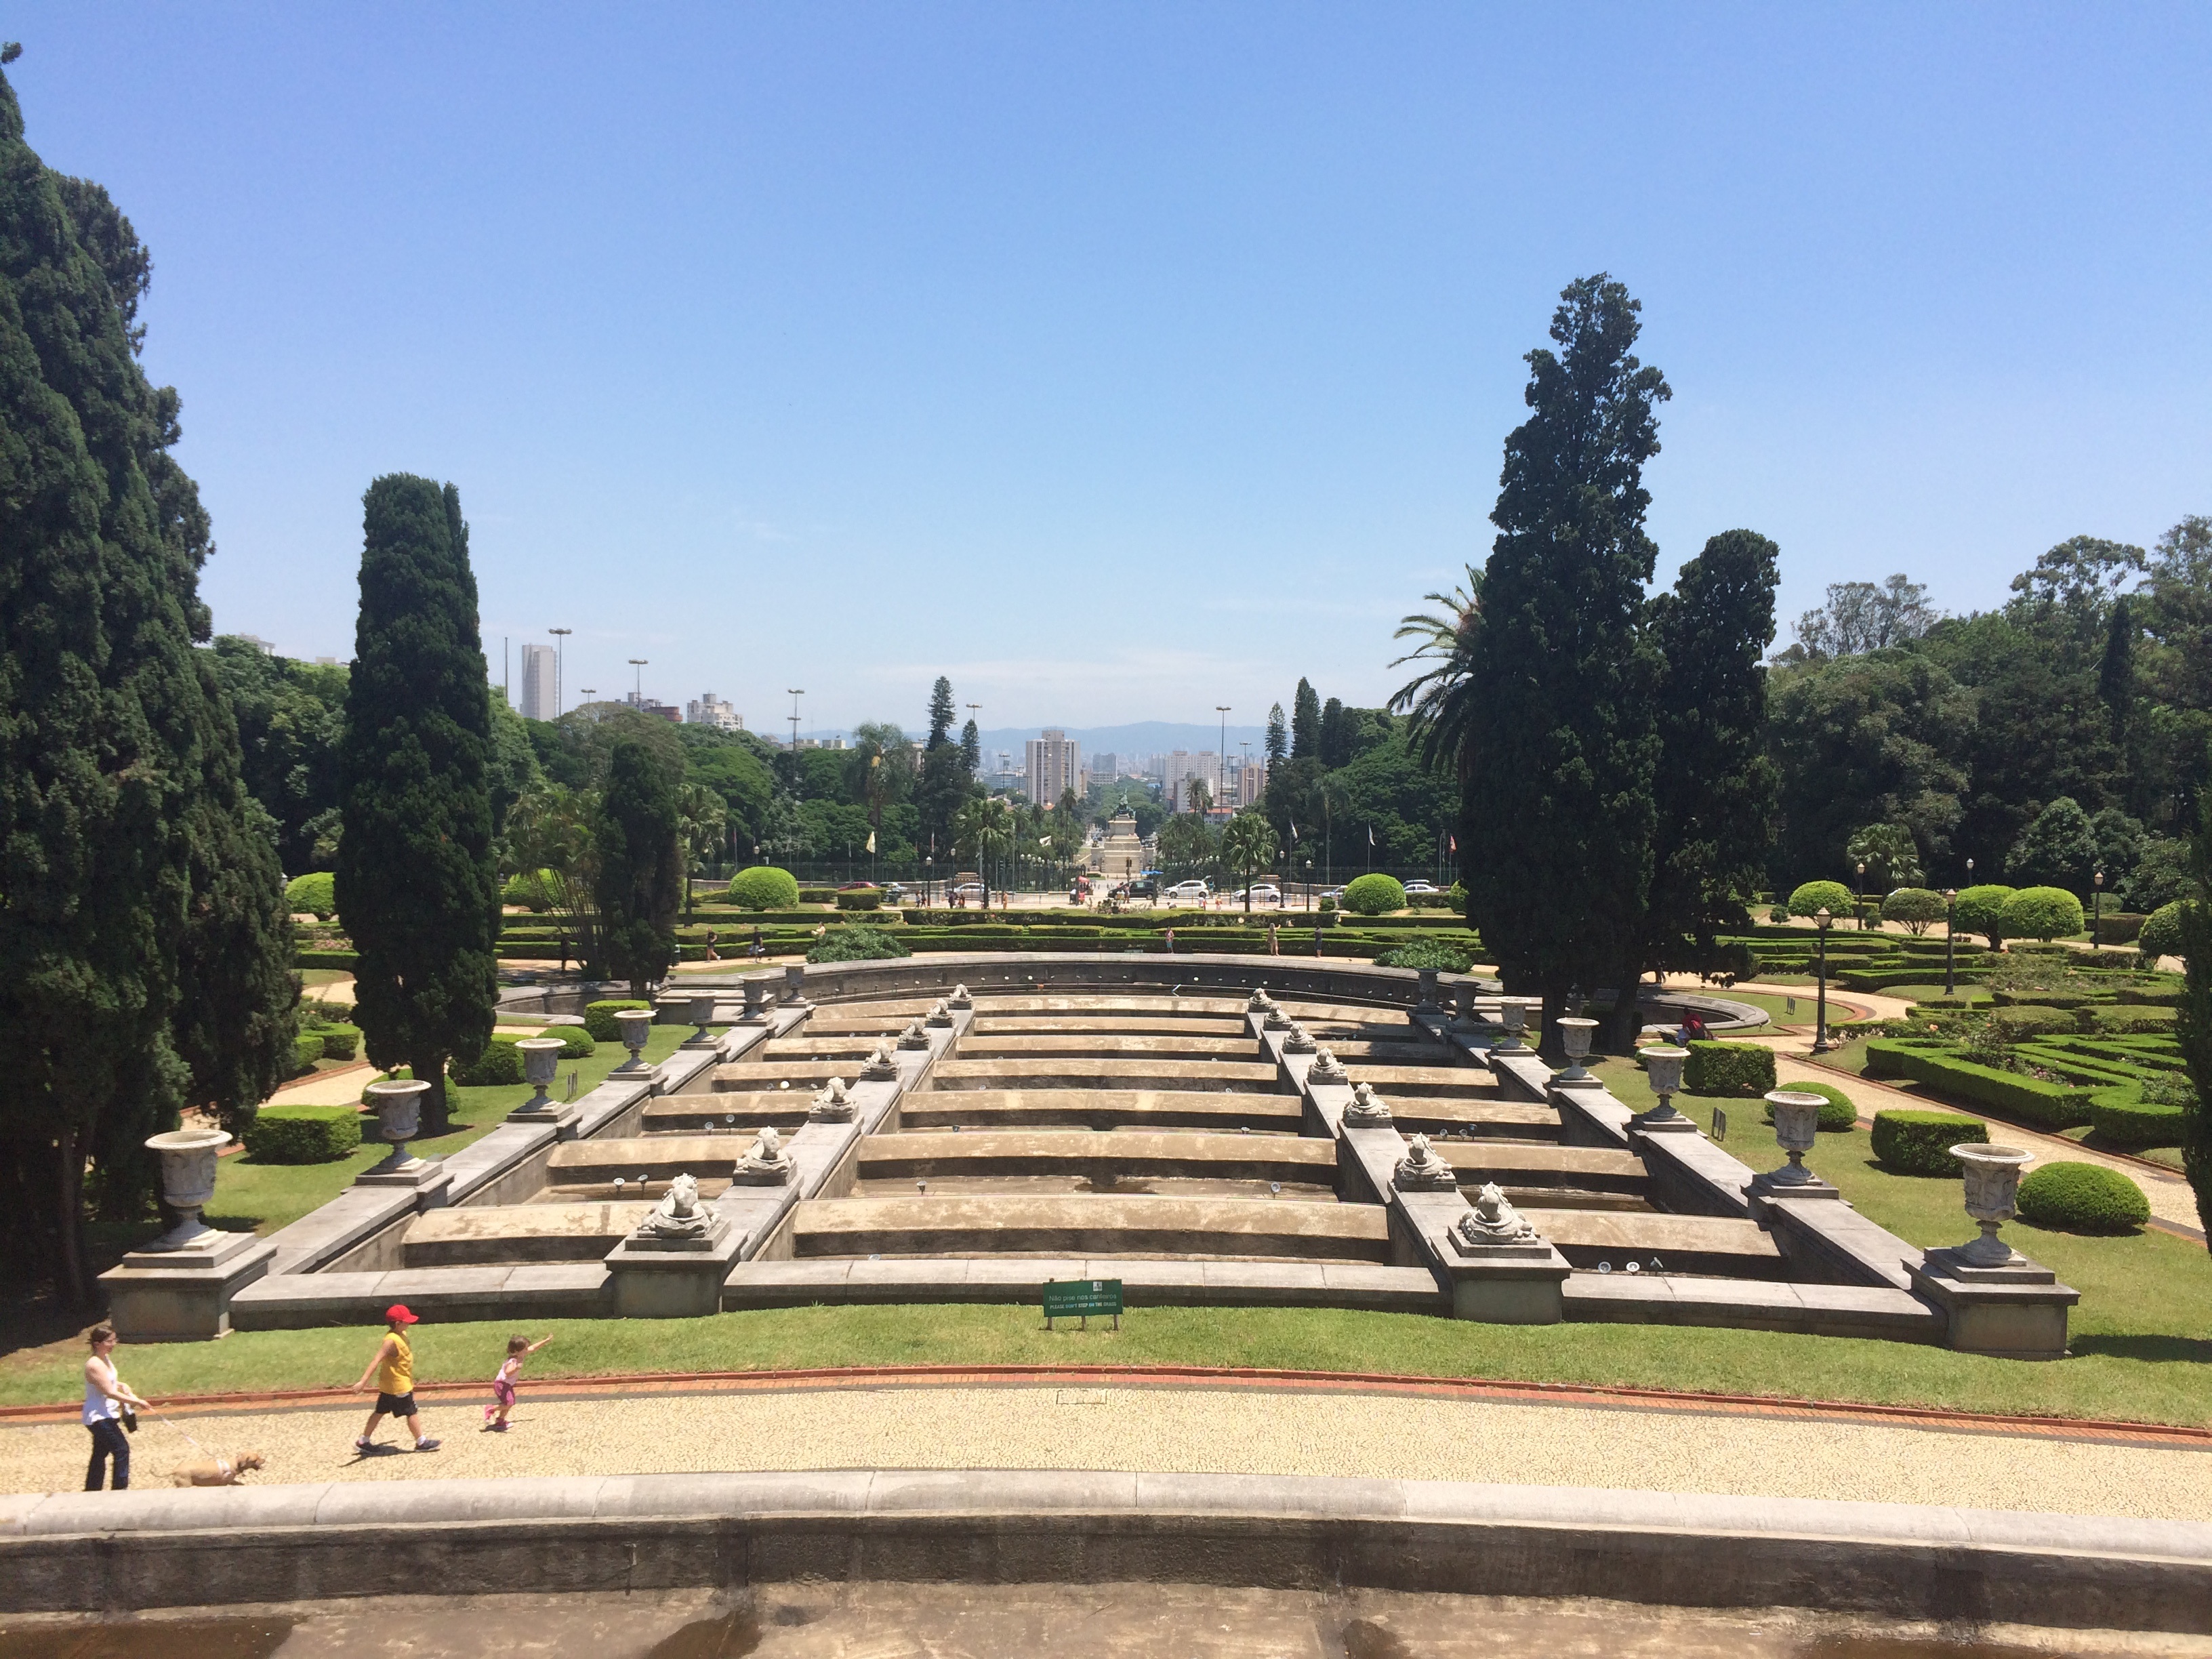
monument, plaza, park, garden, memorial, amphitheatre, town square, estate, outdoor structure